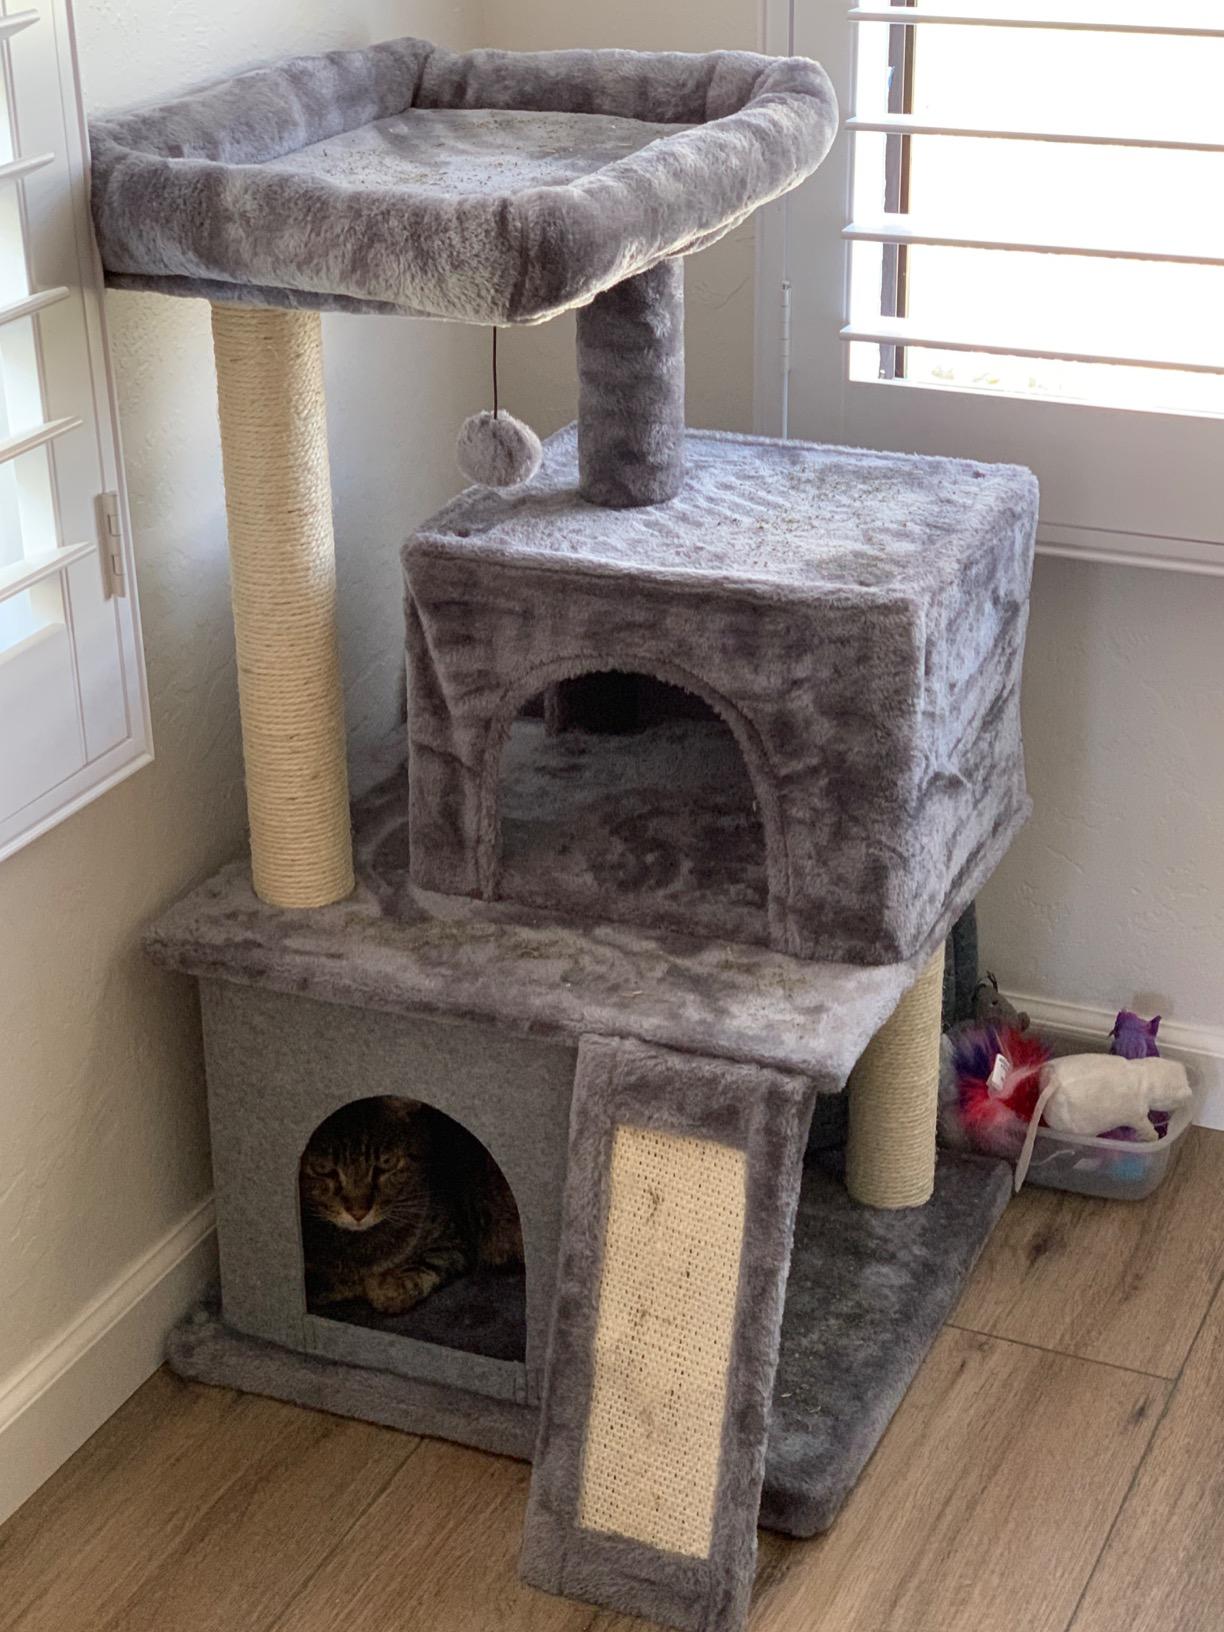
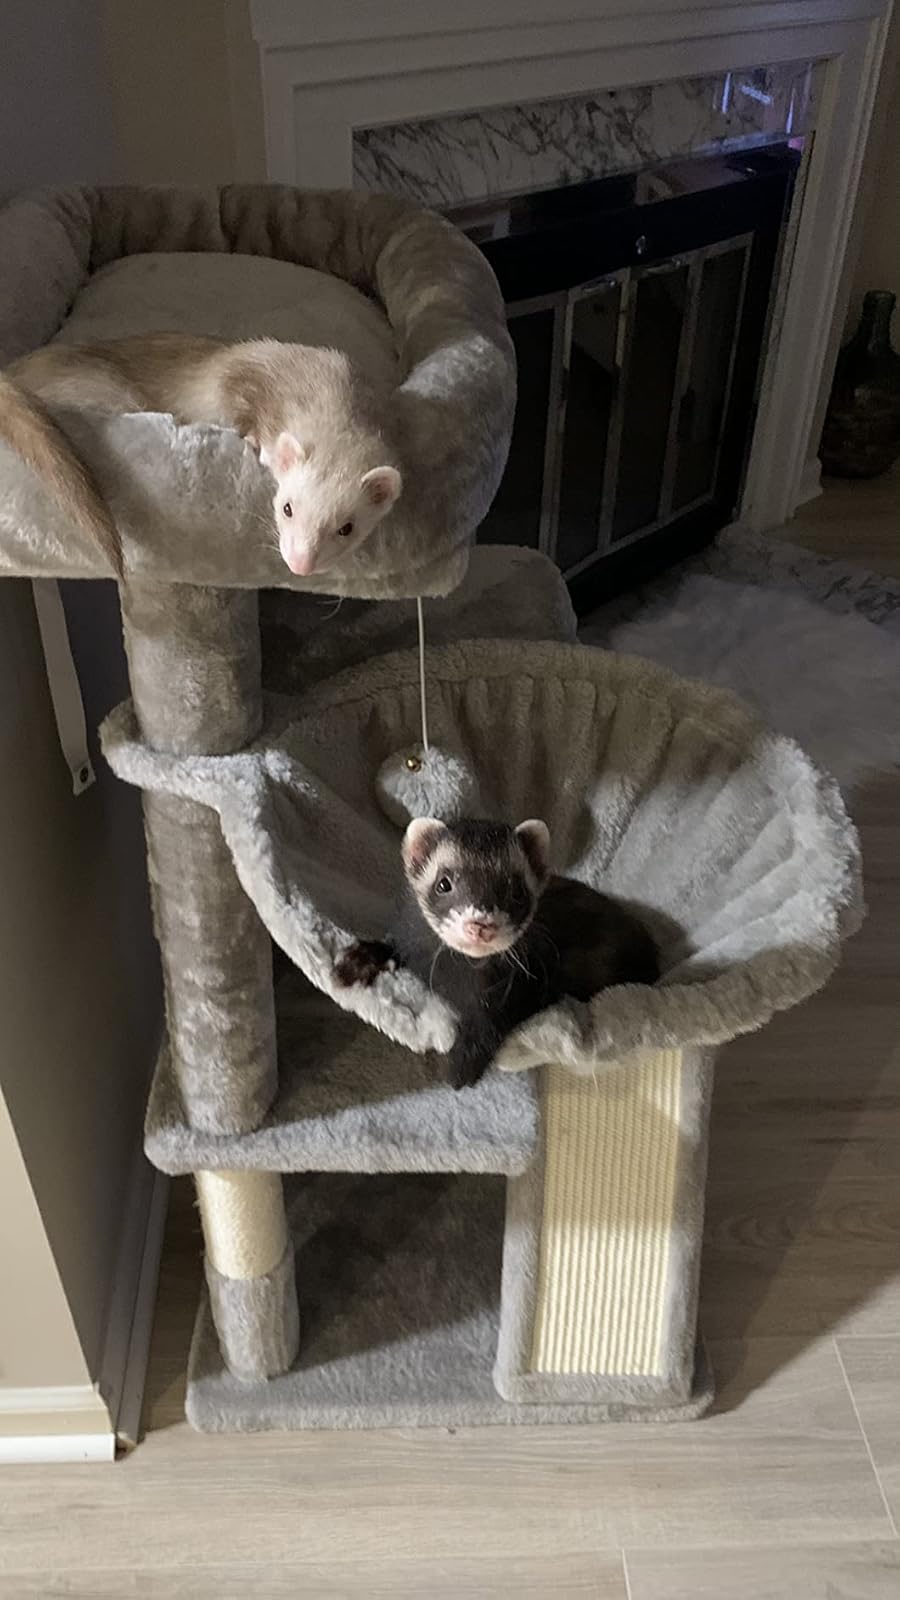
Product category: items_cat tree
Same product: no